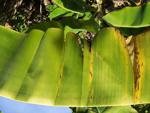
Label: segatoka